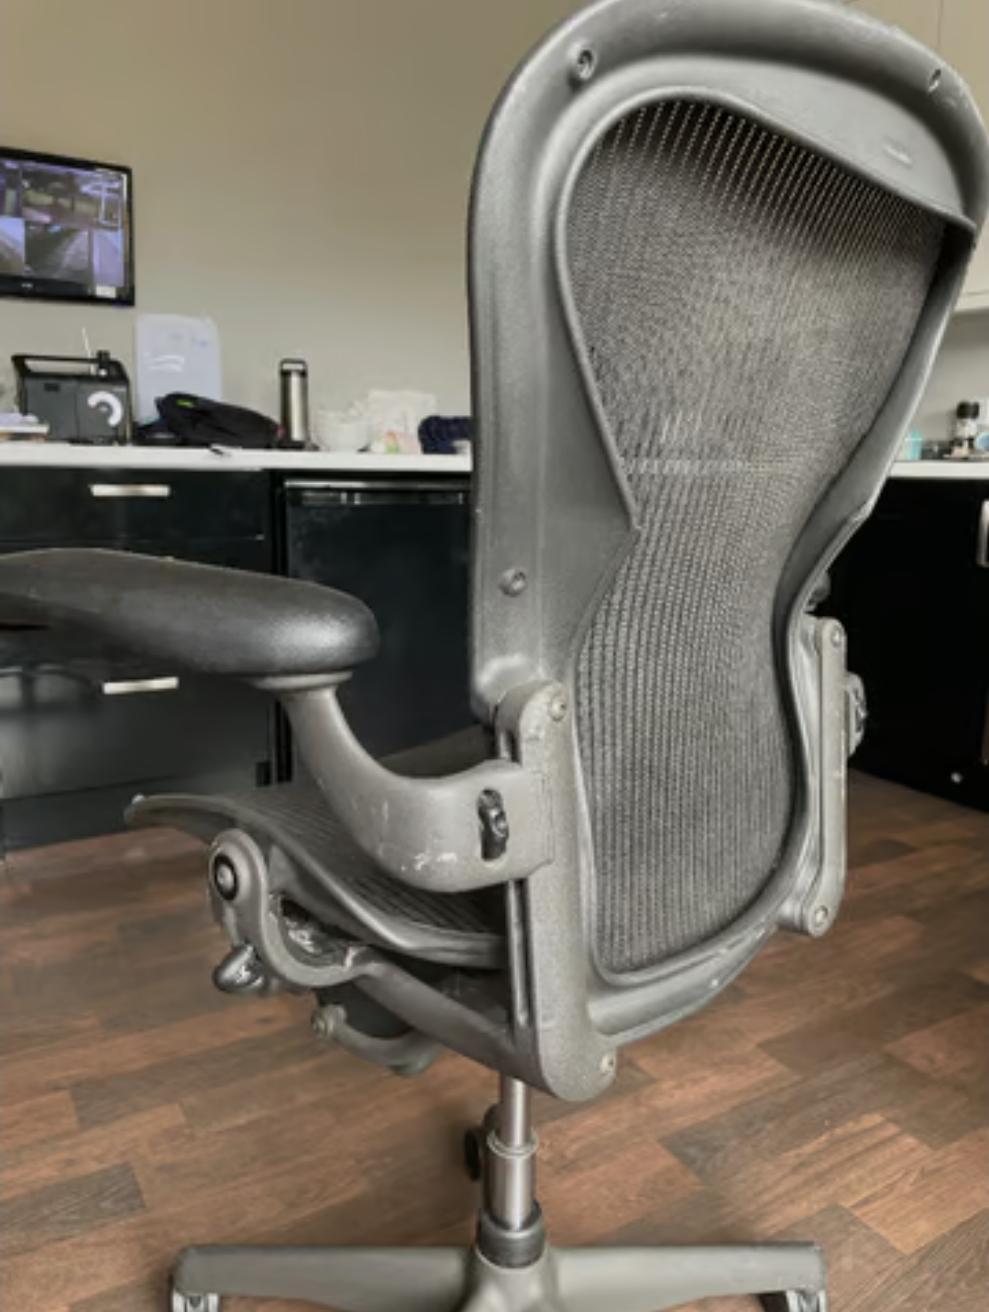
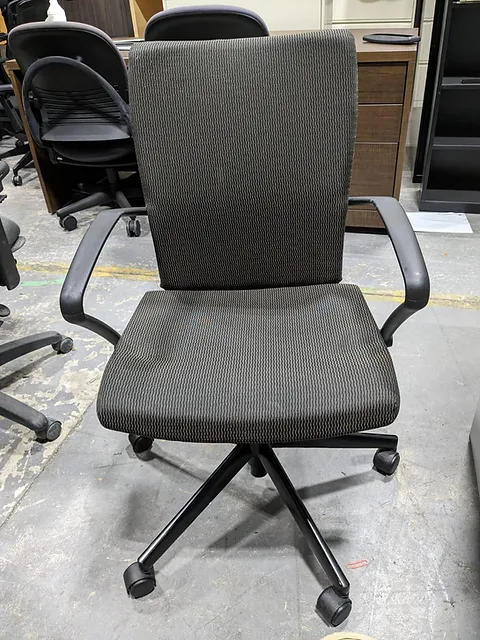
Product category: items_chair
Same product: no